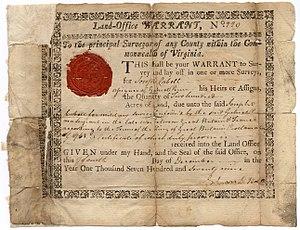
Le terme land grant, est, dans les pays anglo-saxons, une concession de terres, accordée à une personne morale ou physique en remerciement de services rendus ou afin de l'inciter à développer économiquement une certaine région.